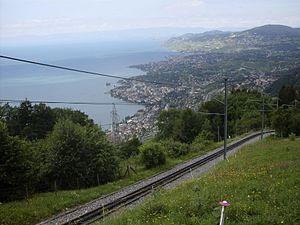
Train entre Glion et Caux,Vaud